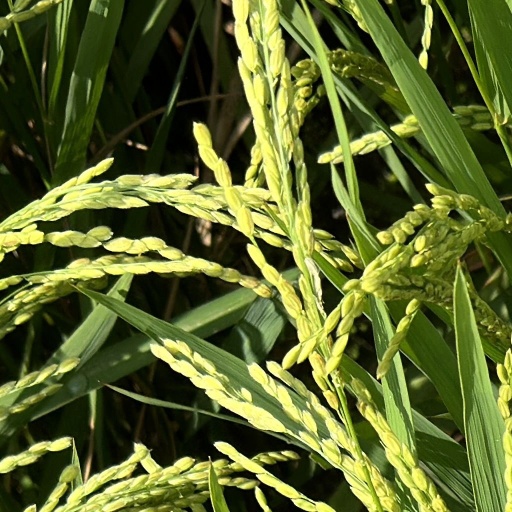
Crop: rice